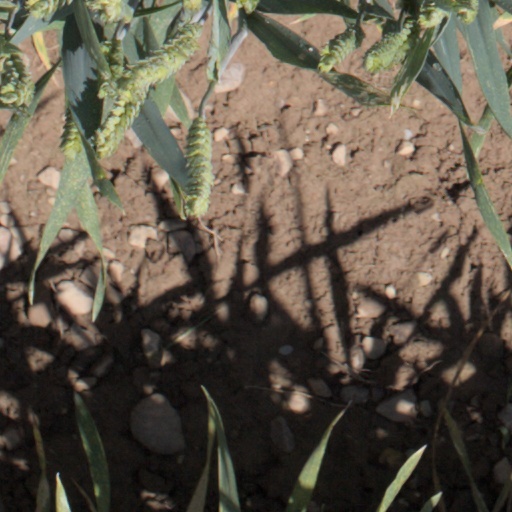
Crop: wheat